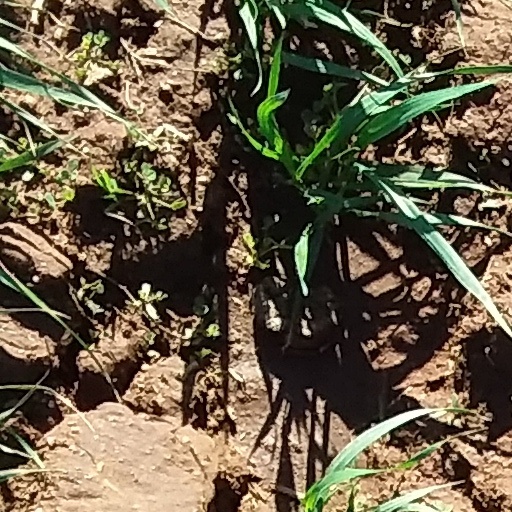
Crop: wheat